Hinba

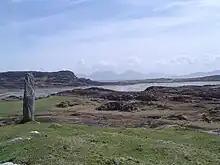
View over Colonsay and Oronsay to the right, with the Paps of Jura in the distance

Colonsay is a larger companion isle to Oronsay, separated by a narrow strait which dries at low tides. Kelly Kilpatrick notes that Hinba "is the second most widely attested island-name [in Adomnán]. After extensive research, I have concluded that Hinba is likely to be identified with Colonsay, and perhaps both Colonsay and Oronsay. The place-name "Muirbolc már" 'great seabag' is comparable with other muirbolc places (e.g. Kentra Bay, Adomnàn's "muirbolc paradise", and Murlough Bay, Co. Down, both characterised as being nearly empty of water when the tide is out, exposing sands). Muirbolc már should be identified with The Strand [between Colonsay and Oronsay]".